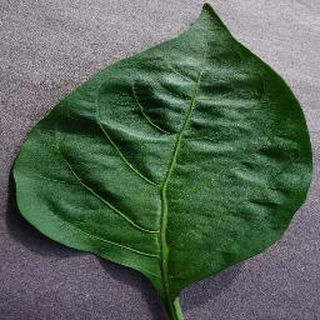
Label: healthy_bell_pepper